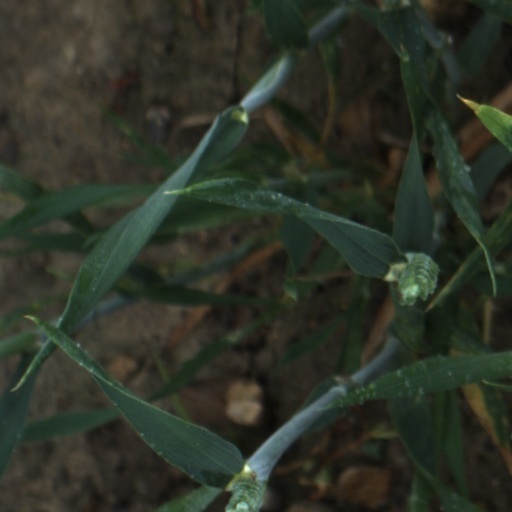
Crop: wheat